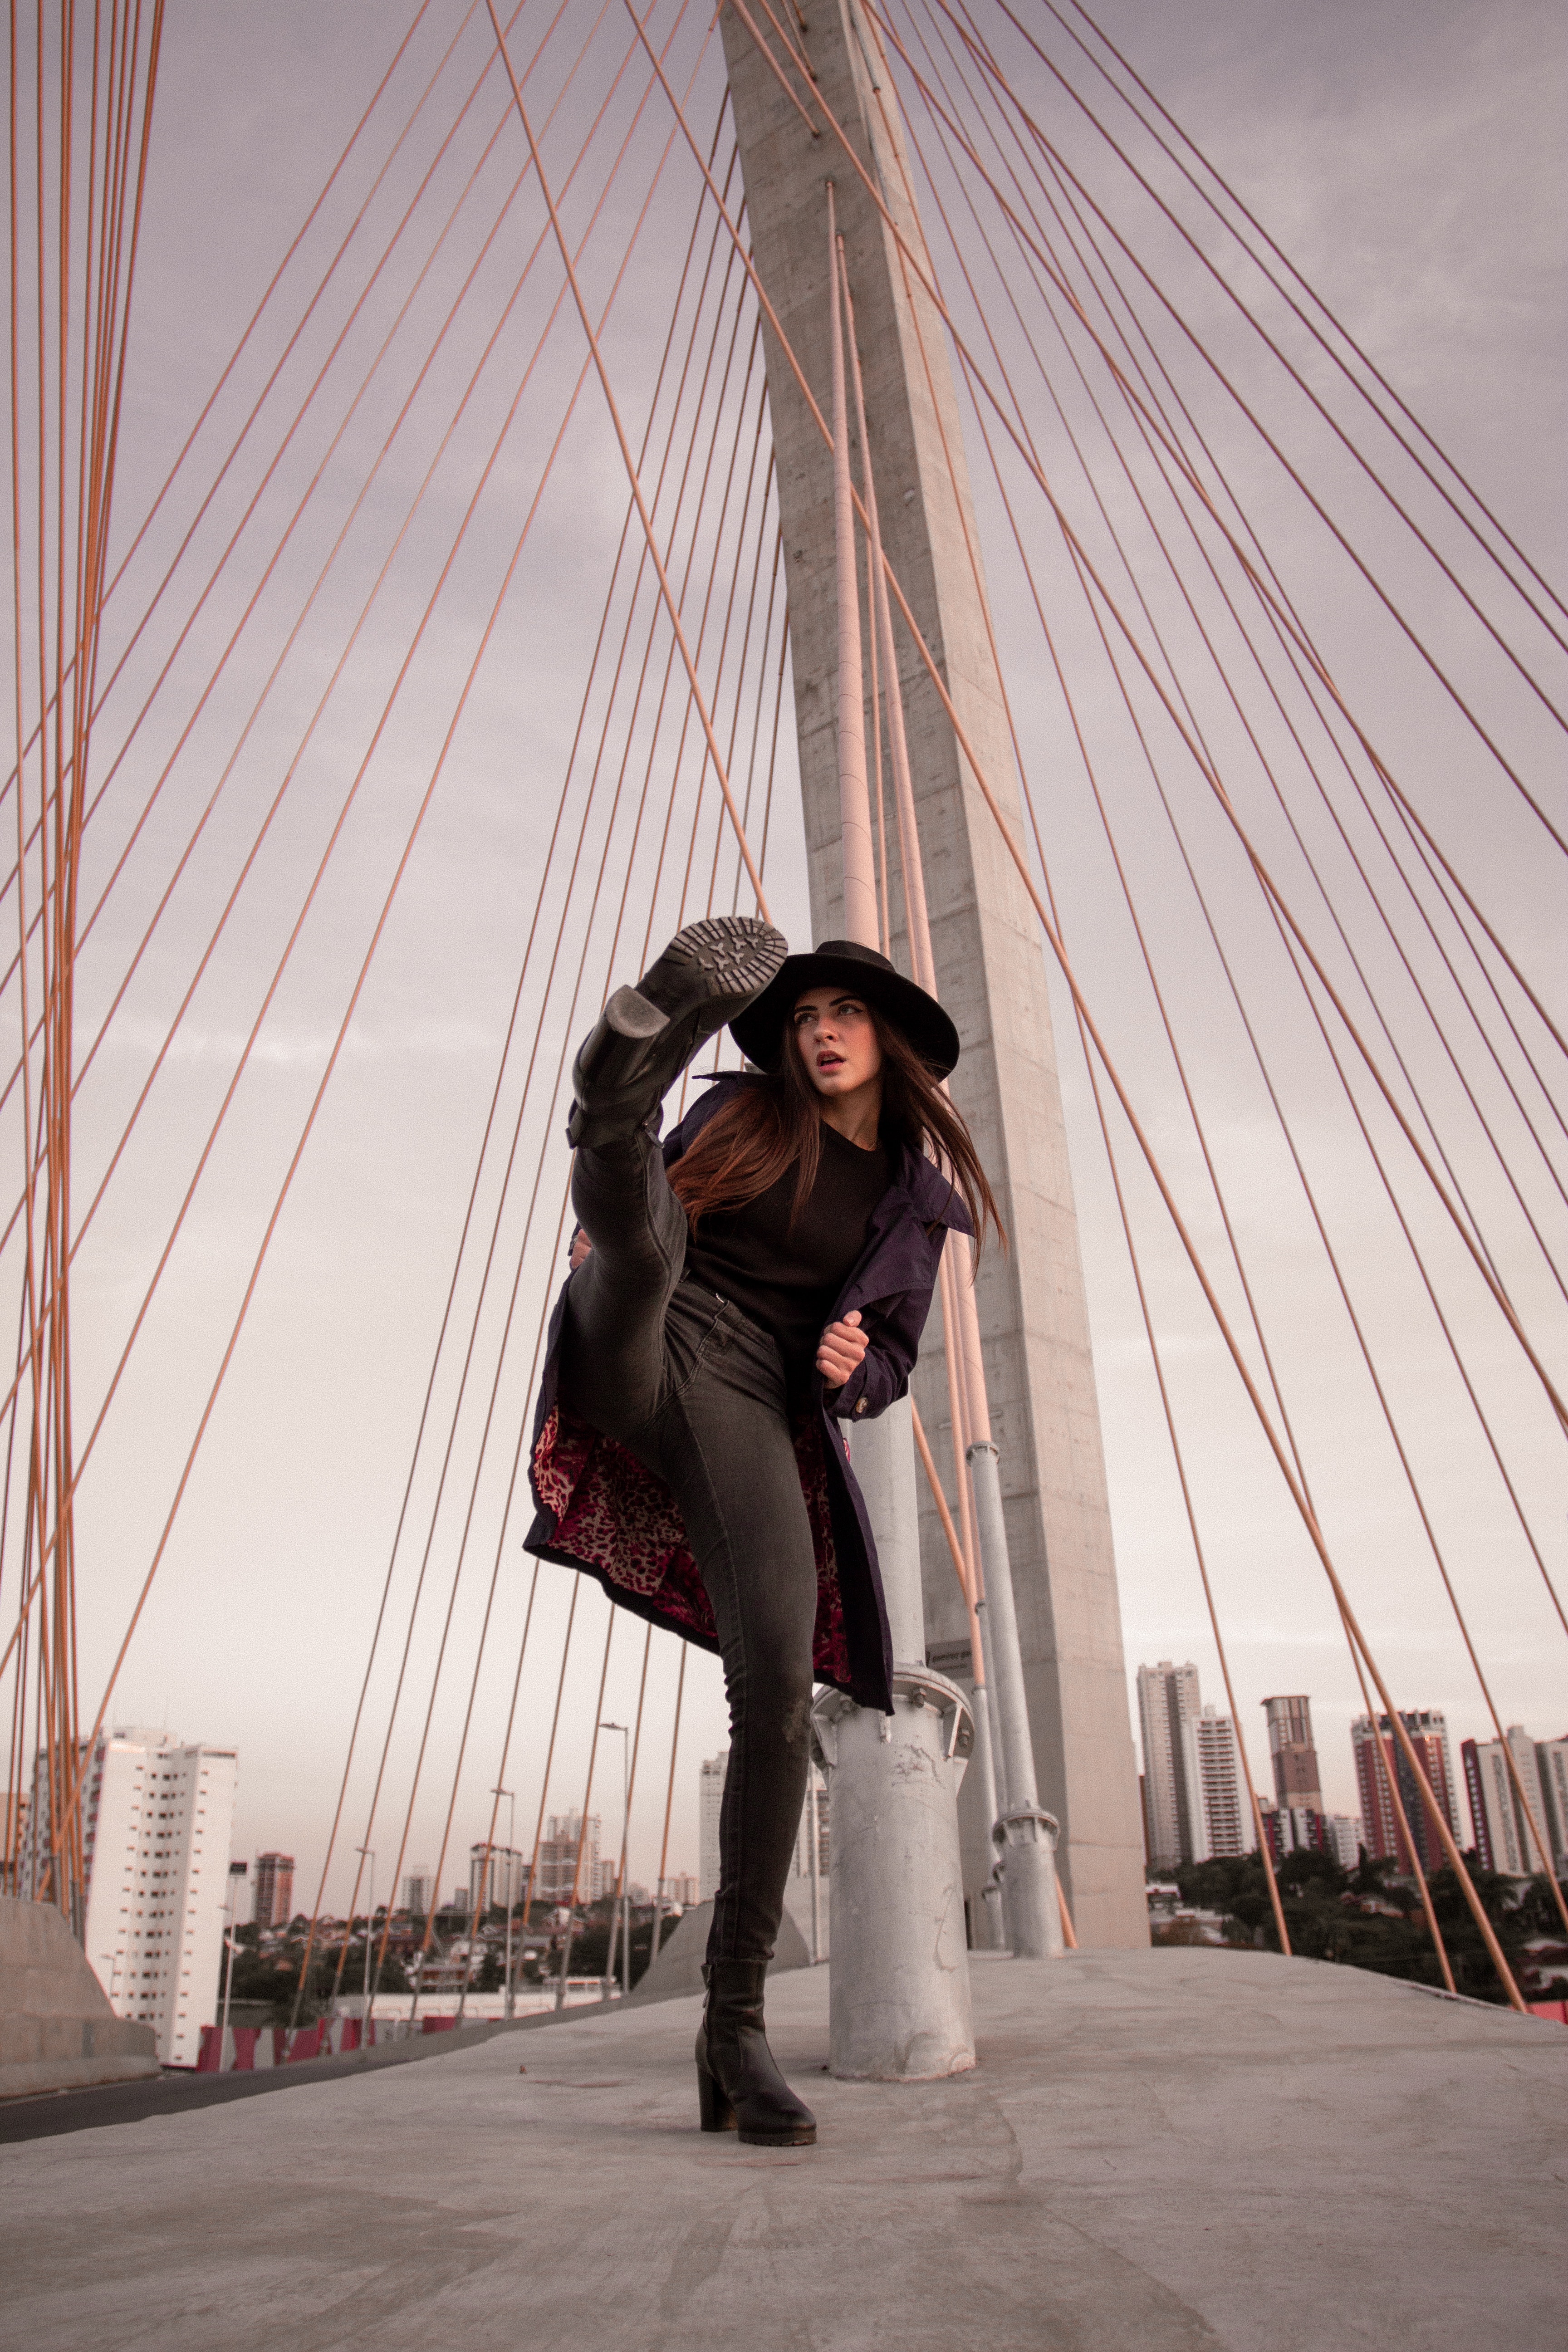
woman, sky, happy, city, cable stayed bridge, event, bridge, pedestrian, pattern, nonbuilding structure, performing arts, fun, tourism, Luggage and bags, entertainment, extradosed bridge, suspension bridge, fixed link, bag